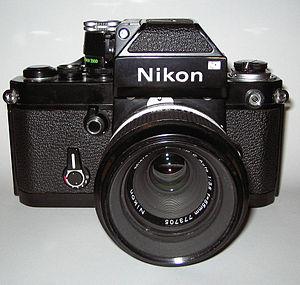
Le Nikon F2 est un appareil photographique reflex mono-objectif de format 35 mm. Il a été produit, de 1971 à 1980, par la compagnie japonaise d’optique Nippon Kogaku K. K.